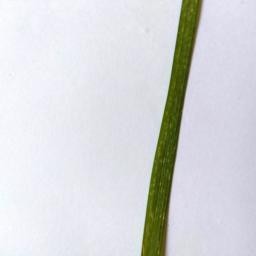
Label: Rice___Healthy